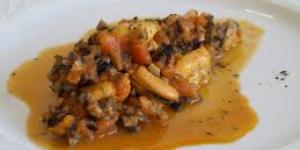
pichones estofados al cava